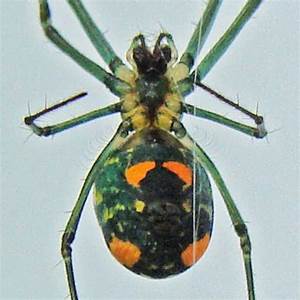
Label: spider